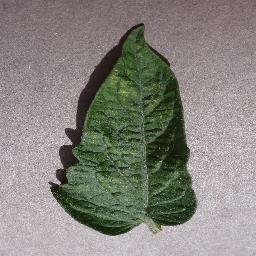
Label: Tomato___Spider_mites Two-spotted_spider_mite